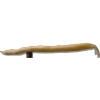
Label: bean_pod